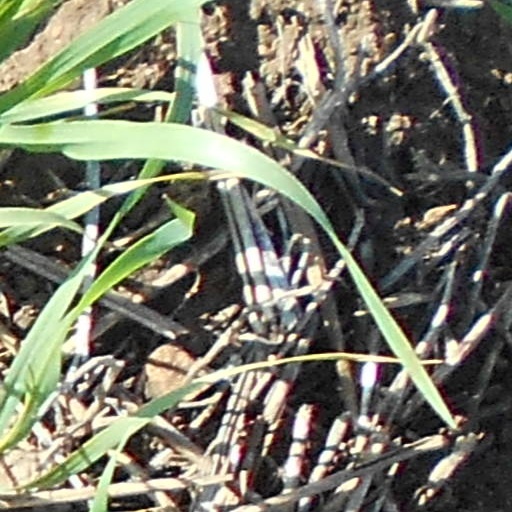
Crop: wheat